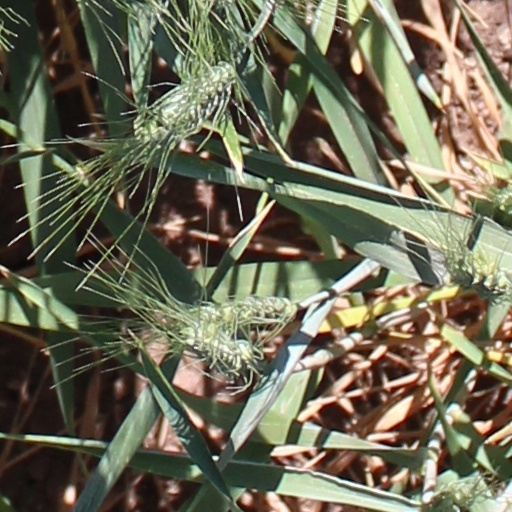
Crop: wheat